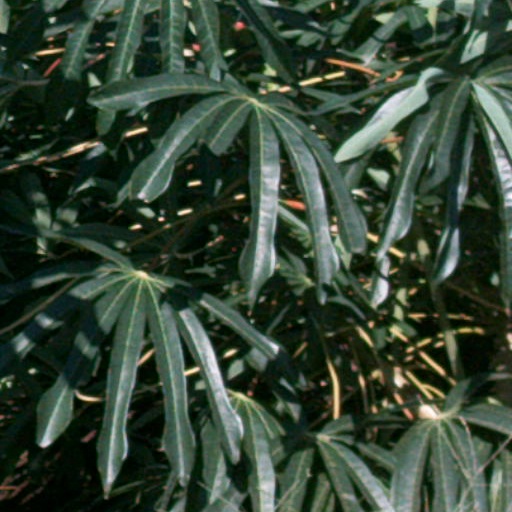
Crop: cassava